G-Dragon

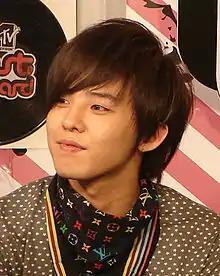
G-Dragon at MTV Fast Forward, Thailand, 2007

He chose the stage name G-Dragon ("Ji" is pronounced like "G", and "Yong" is Korean for "dragon"). He featured on other artists' albums and released several singles with Dong Young-Bae (Taeyang) under the name "GDYB." After YG Entertainment scrapped the plan and opted for a boy band instead, G-Dragon contacted Choi, who auditioned in. G-Dragon, Taeyang, and Choi (who chose the stage name T.O.P), were paired with three other members (Jang Hyun-seung, Daesung, and Seungri).